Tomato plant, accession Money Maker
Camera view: vertical (180 deg); turntable rotation: 270 degrees
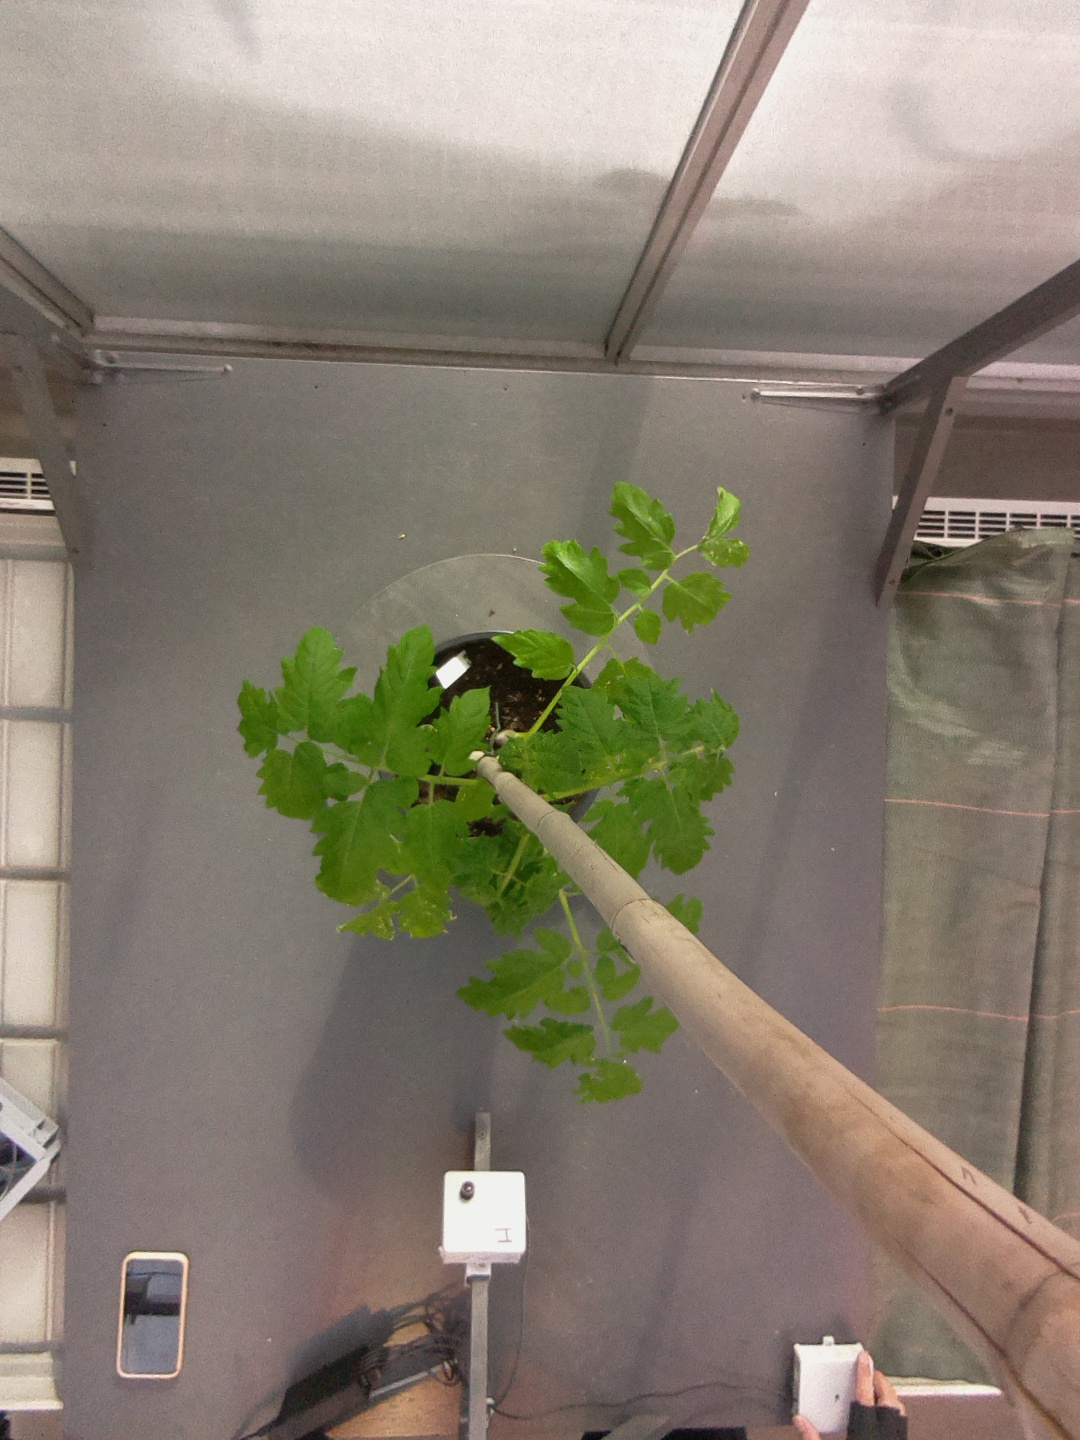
BBCH growth stage 20: First Side shoot start formed